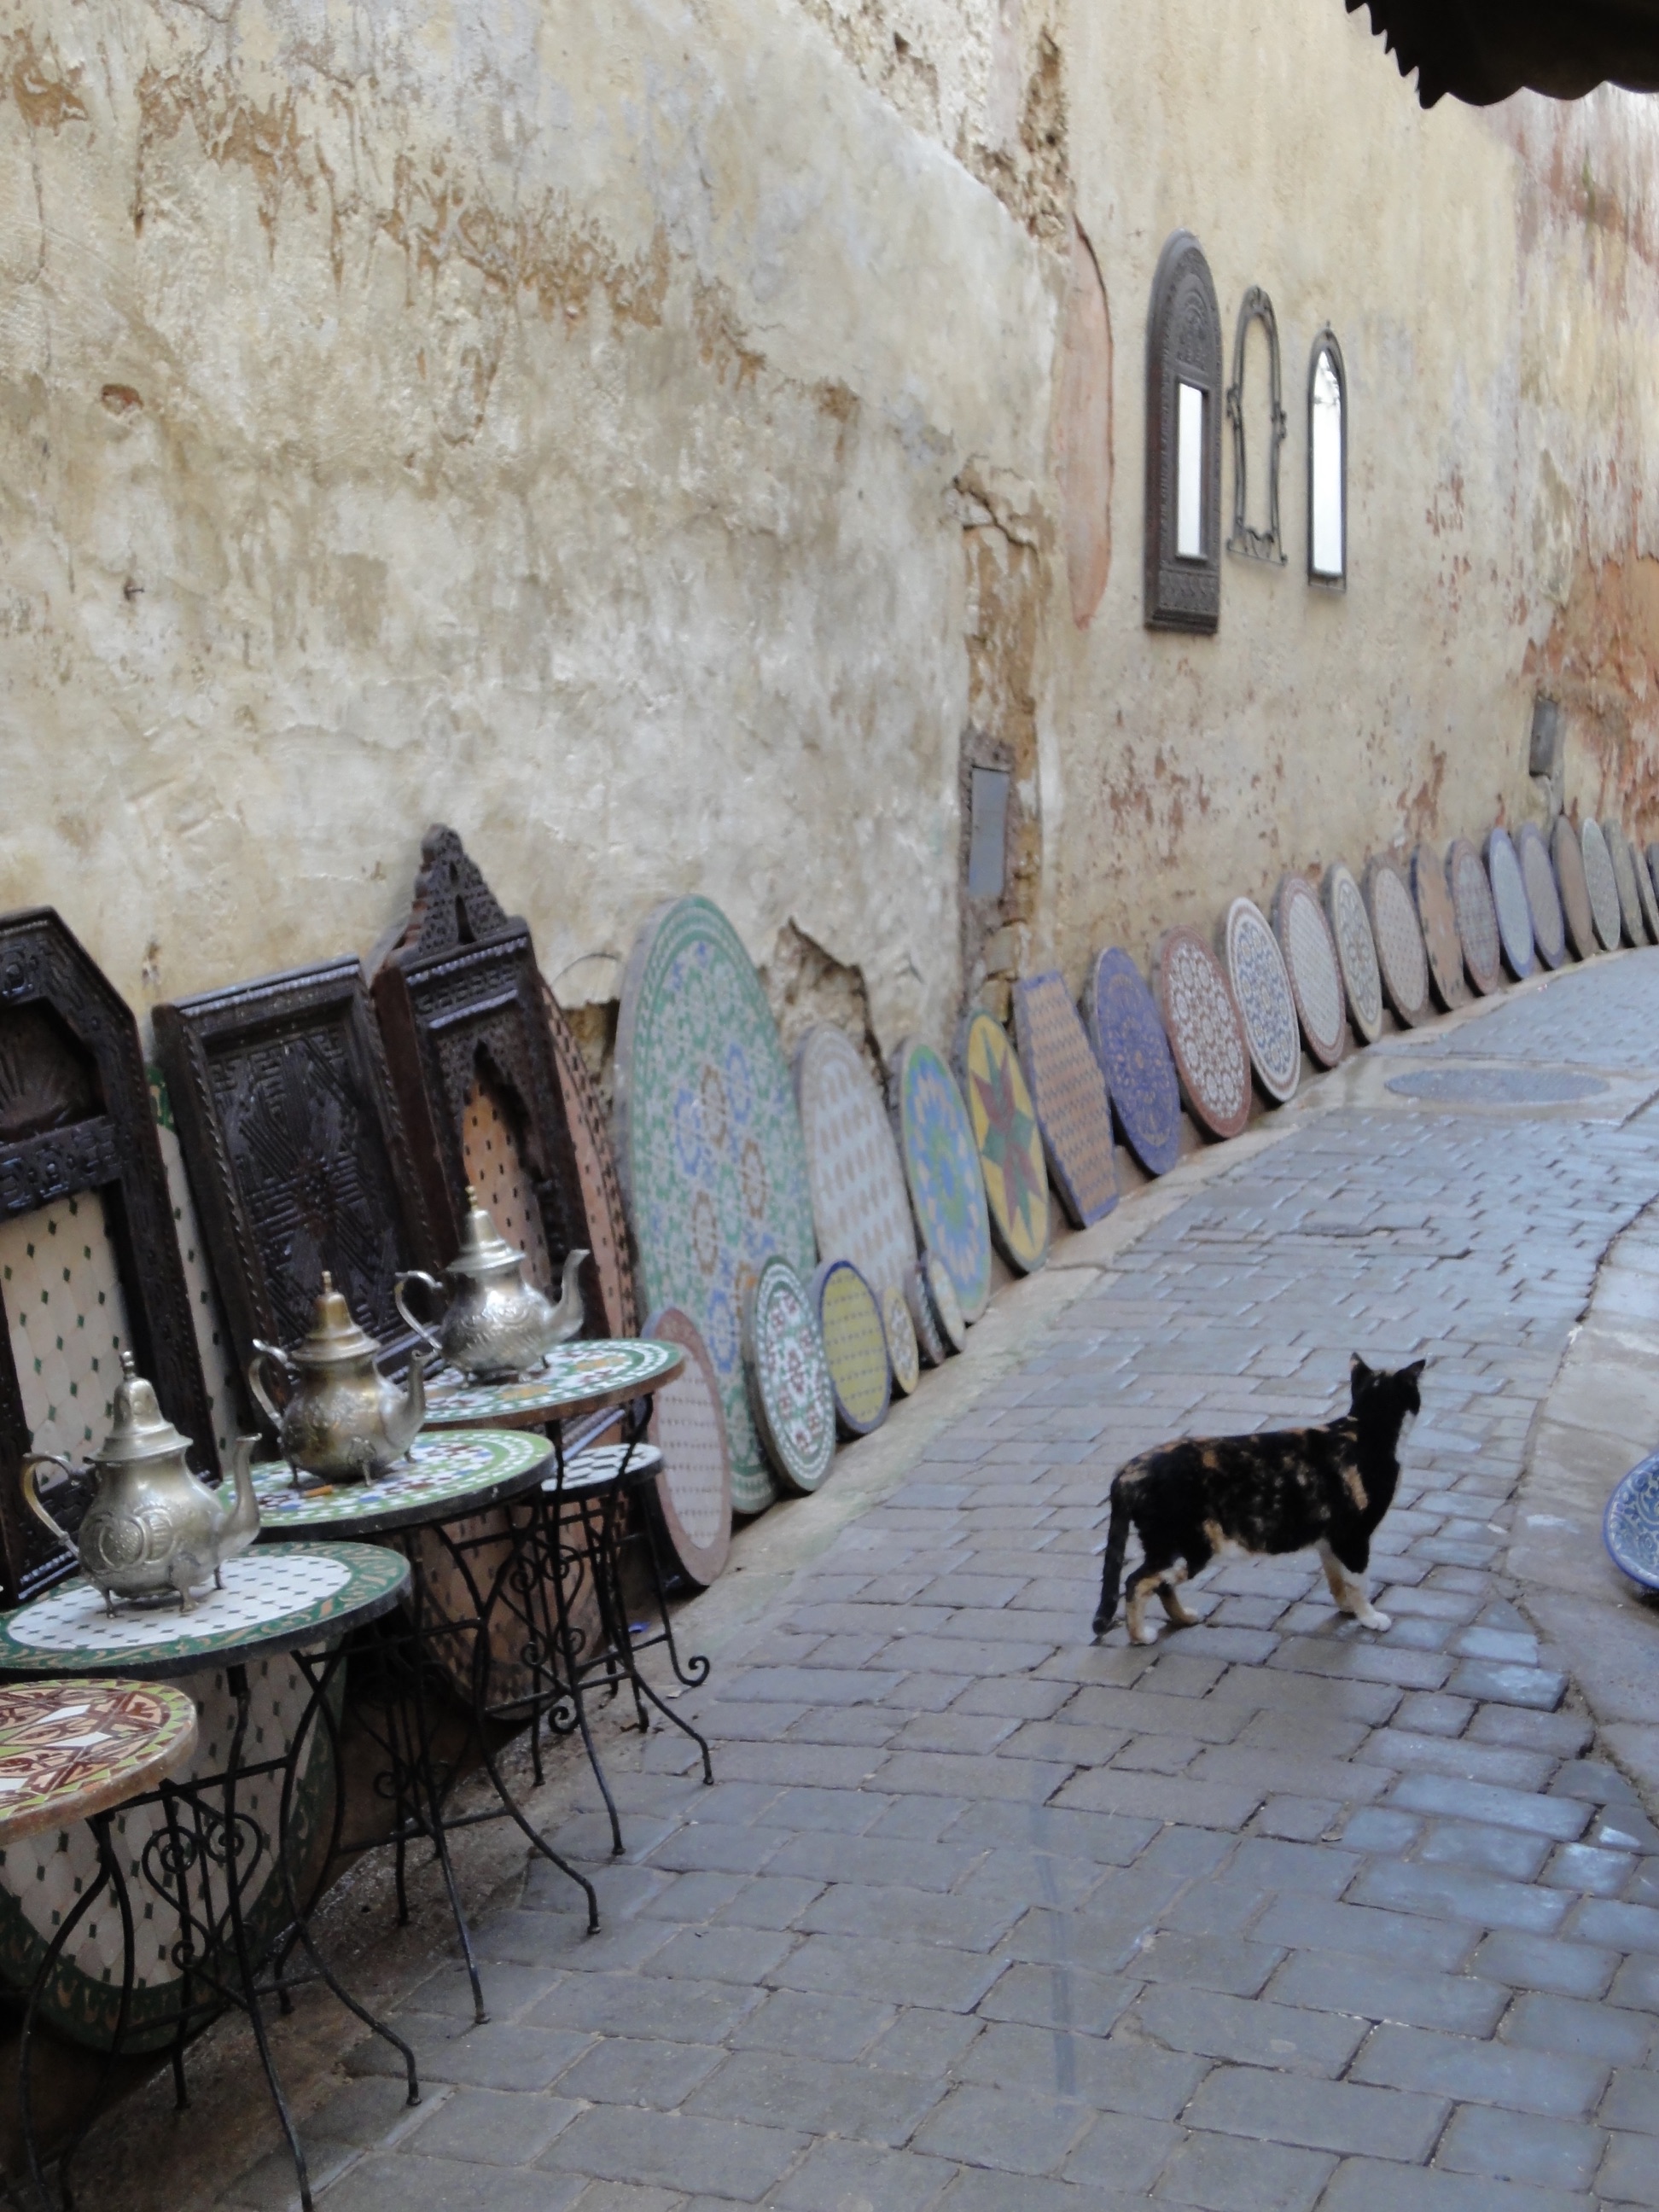
wall, painting, art, ancient history